West Canada Creek

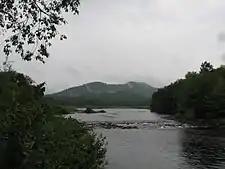
View of Ft. Noble Mountain taken at Nobleboro, including the remains of the old dam.

Following the Revolutionary War, Arthur Noble II (son of Arthur Noble) purchased in the present town of Ohio, and called it "Nobleboro". He built a saw mill there to export lumber to Ireland. In 1790 Noble got a road built to Nobleboro so that he could ride to his saw mill in a coach-and-four. Some logging occurred at Nobleboro before the Civil War, but by the late 1800s a new call for lumber and paper caused new activity in the woods of the region. Pulp and paper mills were built at Hinkley, with saw mills and a debarking mill at Nobleboro. The vast forests to the north were still in private ownership and they supplied these industries for decades. Each spring logs and pulpwood were flushed downstream on the wave of snowmelt and Nobleboro was an important staging area for these log drives. The foundation logs of the river drive dam that controlled water flow can still be seen at the river's edge. Log drives continued on the West Canada Creek until 1949. Since then the land here has healed nearly hiding the once-thriving industrial complex once known as "Nobleboro, the gateway to the great north woods".